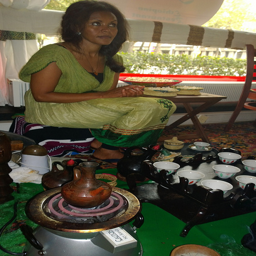
A woman sits beside a display of pots, pottery and china cups.
a woman sitting on a stool in front of some china
A very cute lady sitting by a bunch of stuff.
woman sitting on stool in front of large tea service
A woman is sitting down next to the cups and hot plate